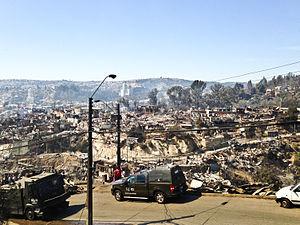
L'incendie de Valparaiso est un feu de forêt qui s'est déclaré le 12 avril 2014 dans la banlieue de Valparaiso, la seconde ville du Chili. Parti de collines boisées dominant la ville, il gagne rapidement des zones habitées, forçant entre 6 000 et 10 000 personnes à être évacuées. L'incendie provoque la mort d'au moins quinze personnes, la destruction de près de 2 500 habitations, laissant 11 000 personnes sans abris.